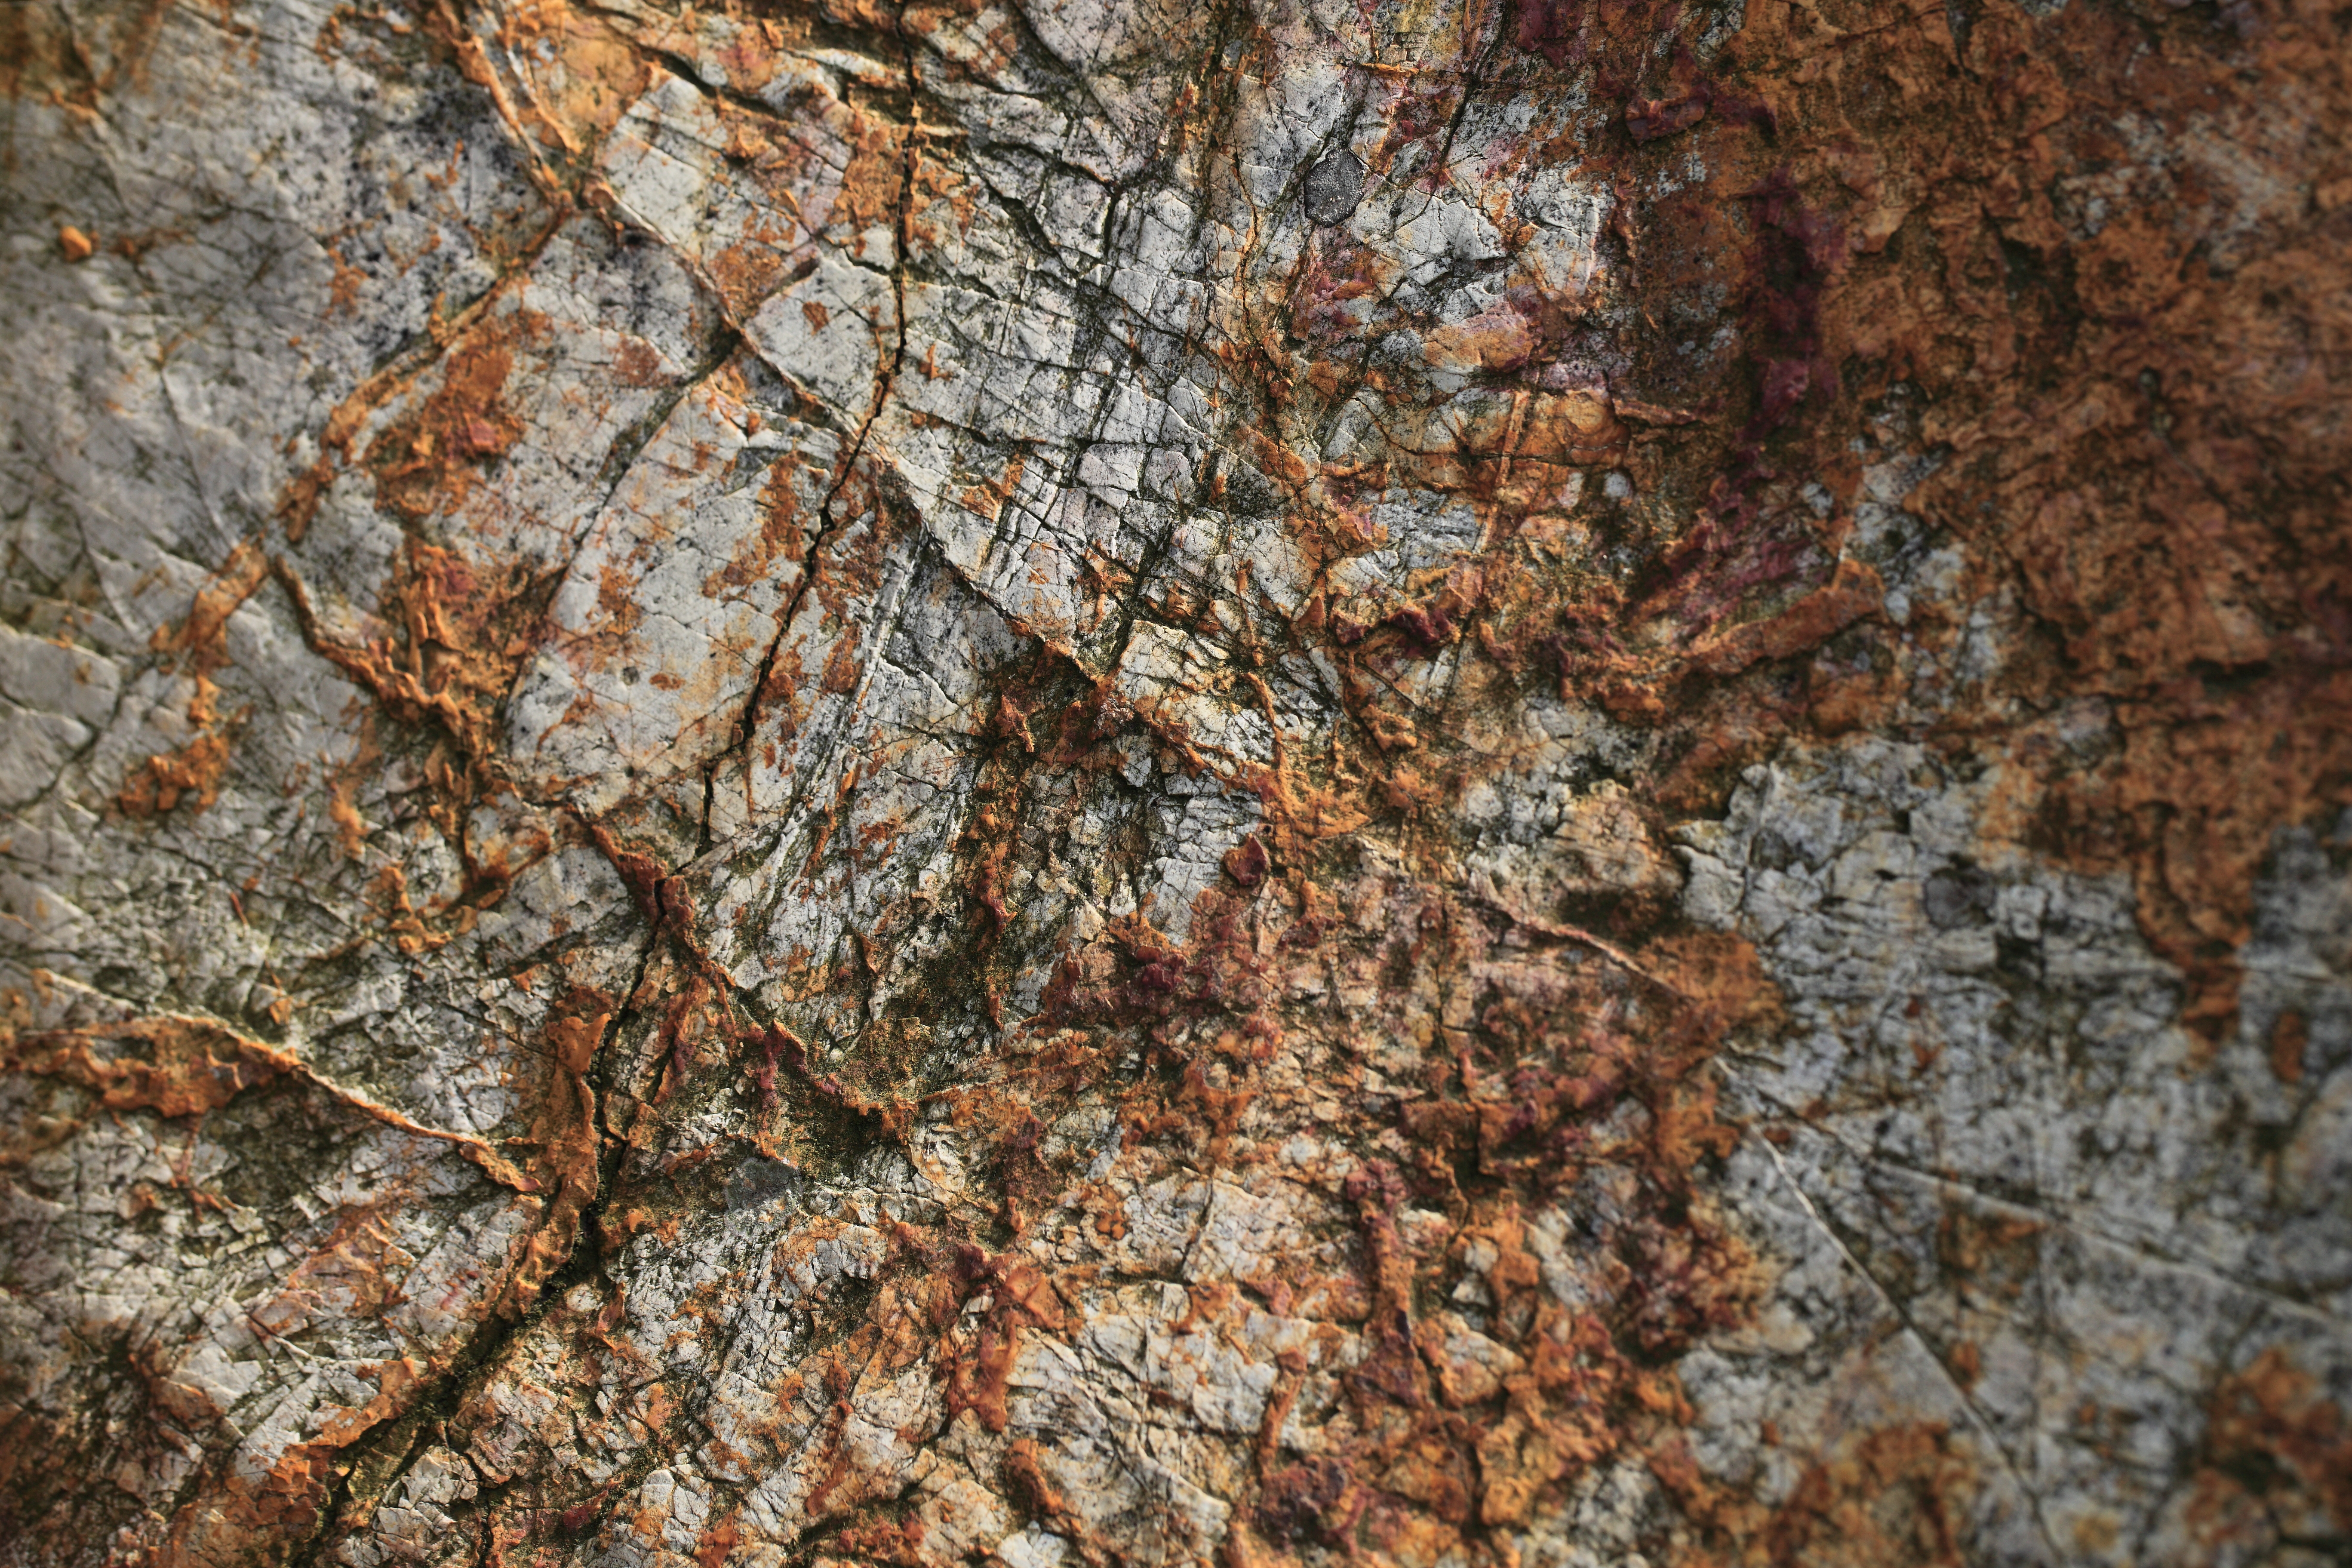
tree, rock, branch, wood, texture, leaf, trunk, high, soil, material, rocks, geology, tochigi, 5d, hires, markii, hi, res, resolution, jinja, sano, karasawayama